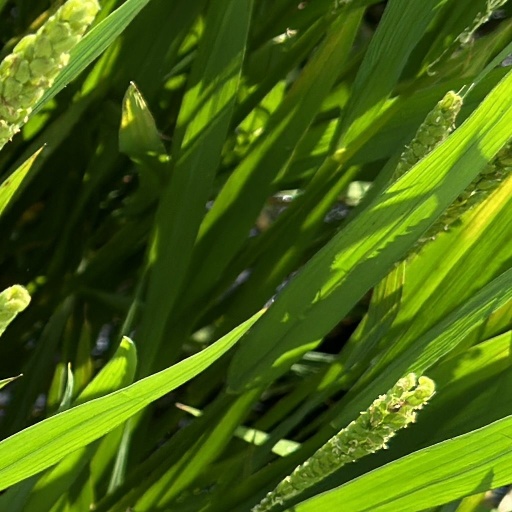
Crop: rice